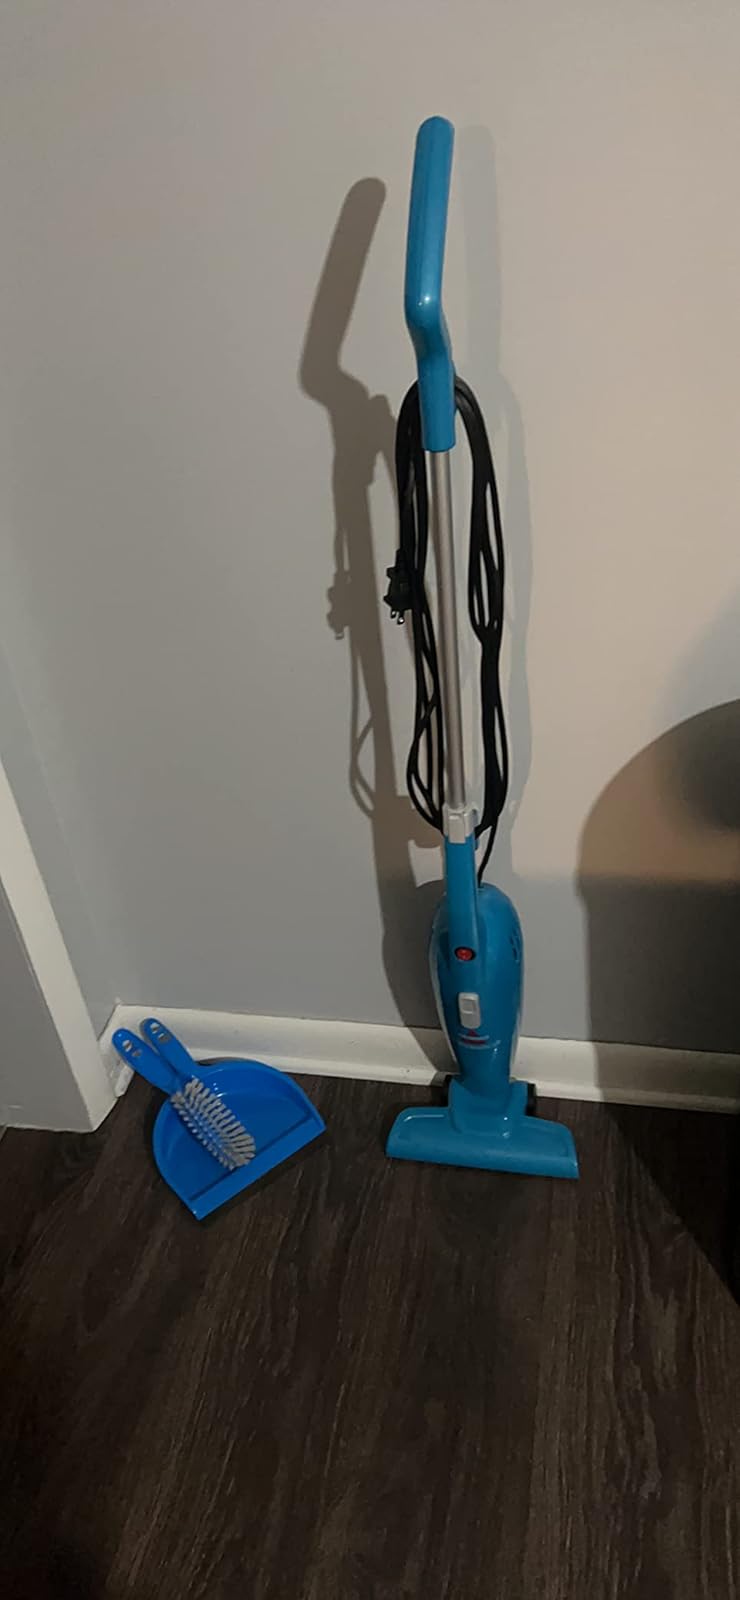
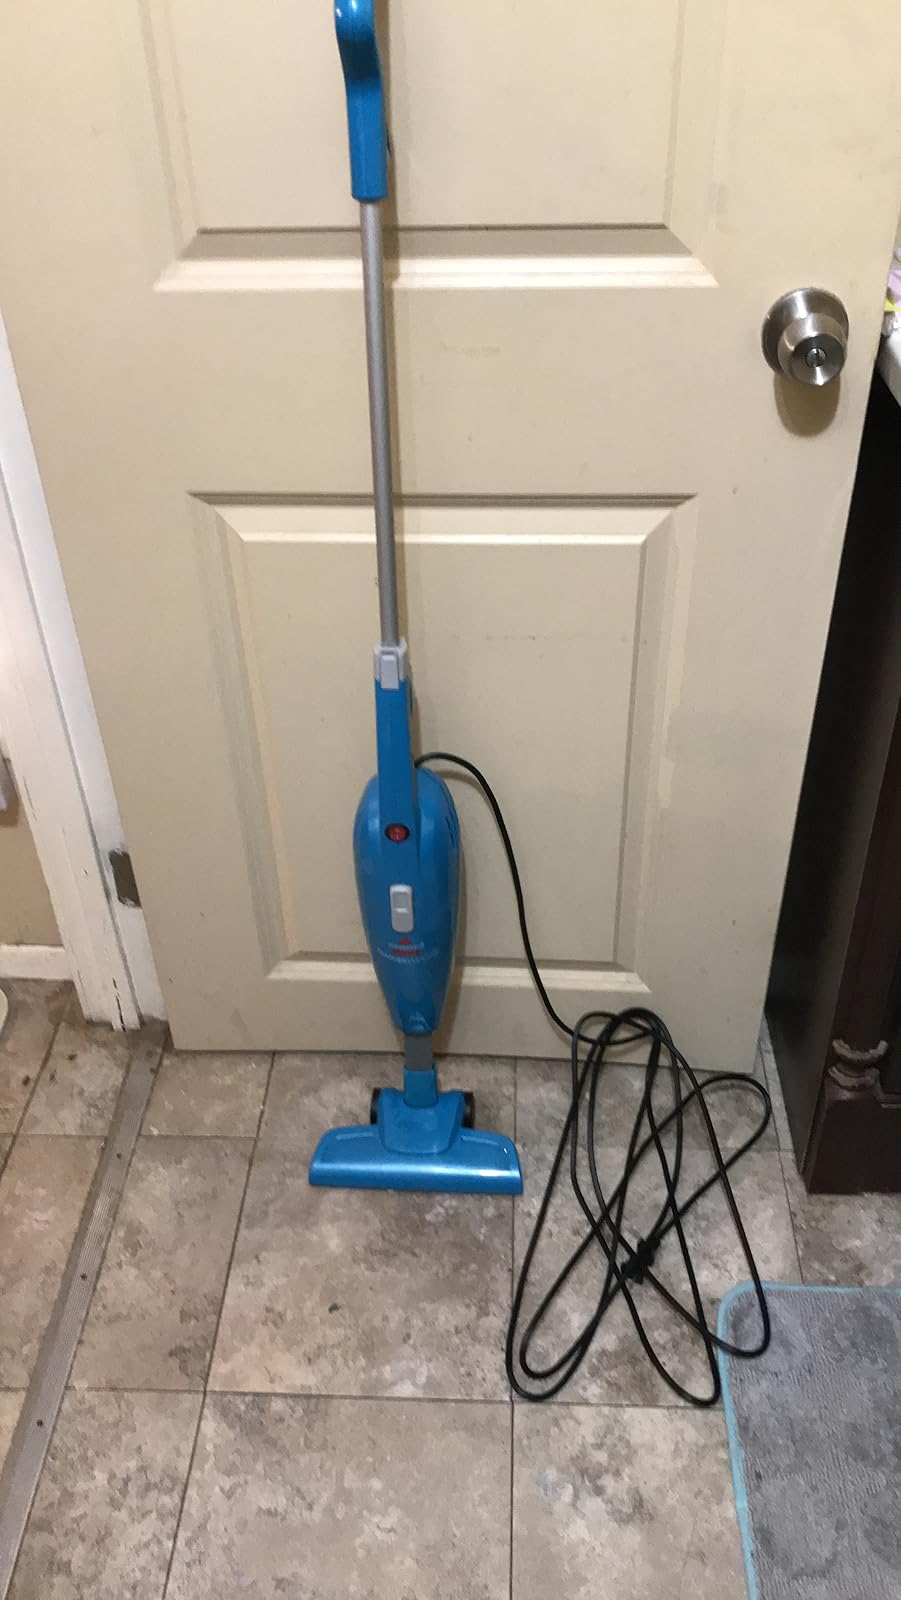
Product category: items_vacuum
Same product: yes